Los Guerreros Laguneros

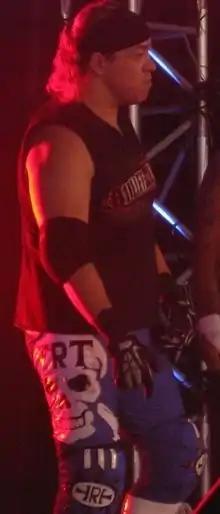
Rey Bucanero, founding member and later enemy of "Los Guerreros"

In September, Averno and Mephisto took the CMLL tag titles back for the "Guerreros", just weeks after Doctor X, Sangre Azteca and Nitro managed to finally wrestle away the National Trios Titles away from Volador Jr., Felino and Safari after several unsuccessful attempts.